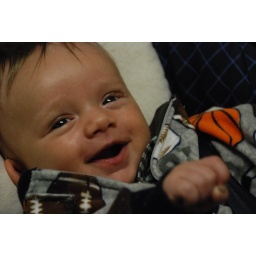
Happily in his car seat at Spelunker's in Front Royal, Virginia.